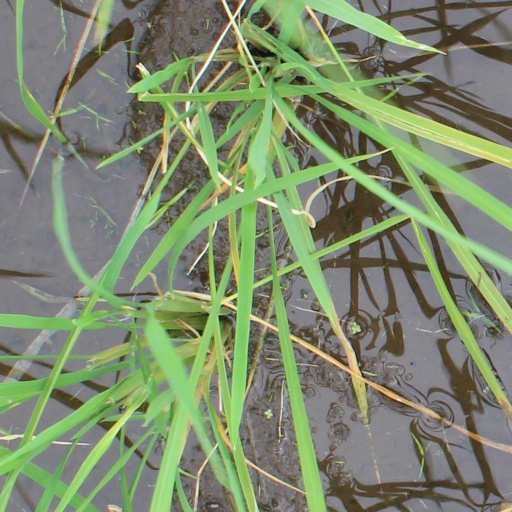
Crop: rice